Kepler-62f

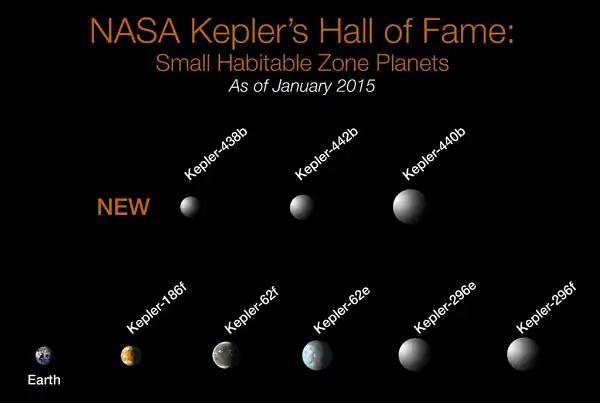

NASA's Kepler spacecraft observed stars in the Kepler Input Catalog, including Kepler-62, between 13 May 2009 and 17 March 2012. The software pipeline that searched for periodic dip in the stellar brightness, the sign of a planetary transit of the star, initially found three planets around Kepler-62, including Kepler-62e. Due to a bug in the software pipeline, the planet 62f was missed. Eric Agol, a Professor of Astronomy at the University of Washington, discovered three additional transits that had been missed by the pipeline, which occurred every 267 days, and with a more detailed analysis the Kepler team concluded that a fourth planetary body, 62f, was responsible for the periodic 267-day transits. The discovery, along with the planetary system of the star Kepler-69 were announced on April 18, 2013.